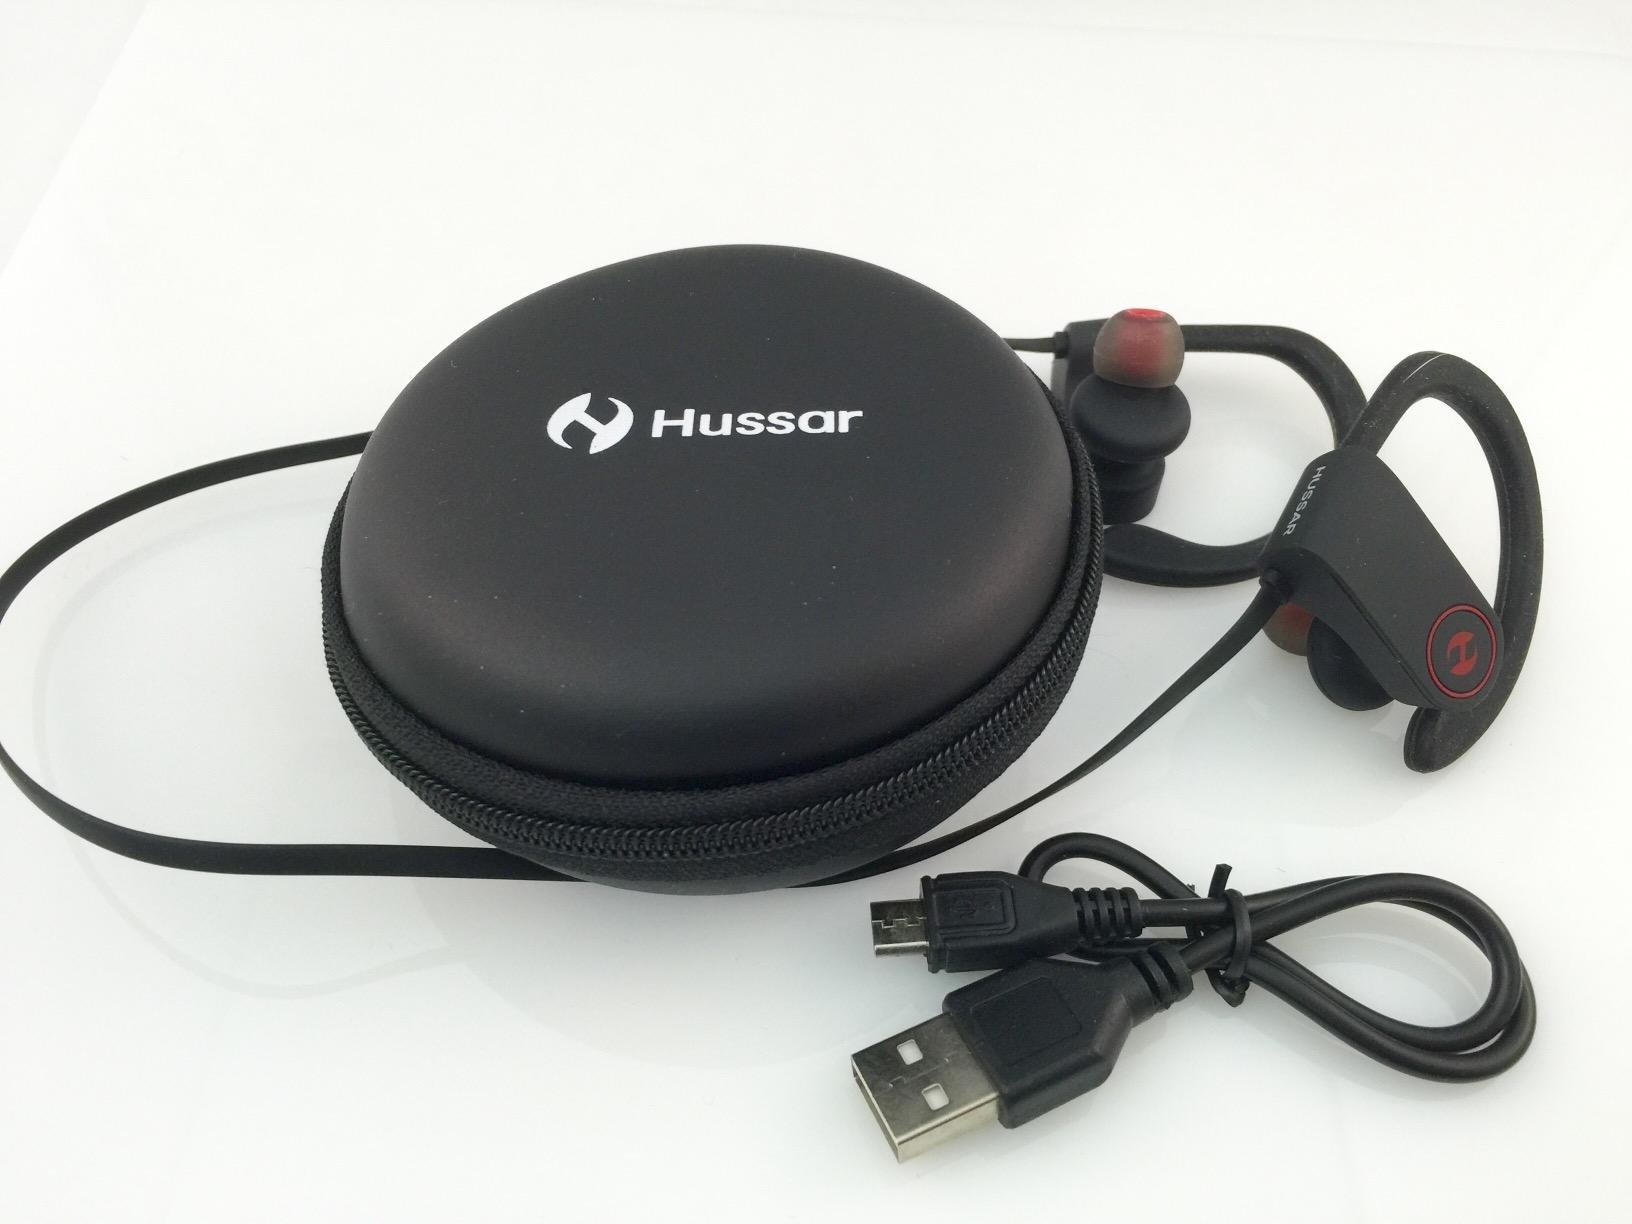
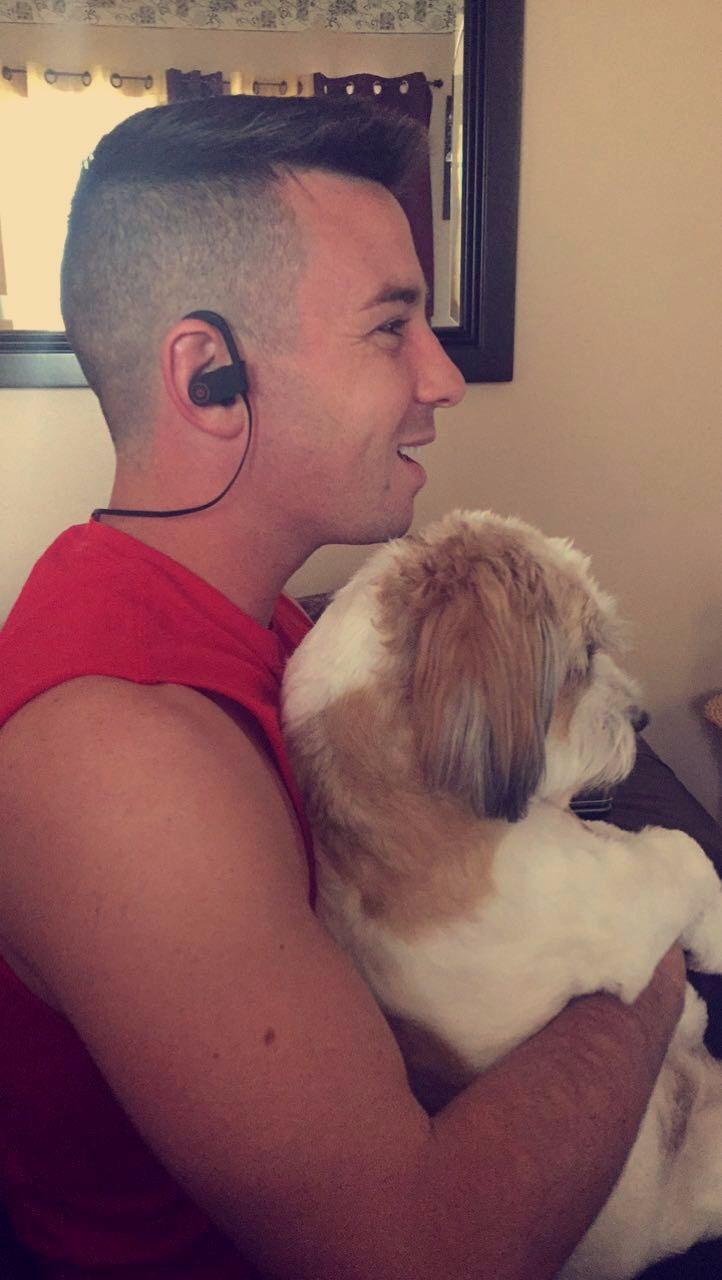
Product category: headphones
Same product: yes